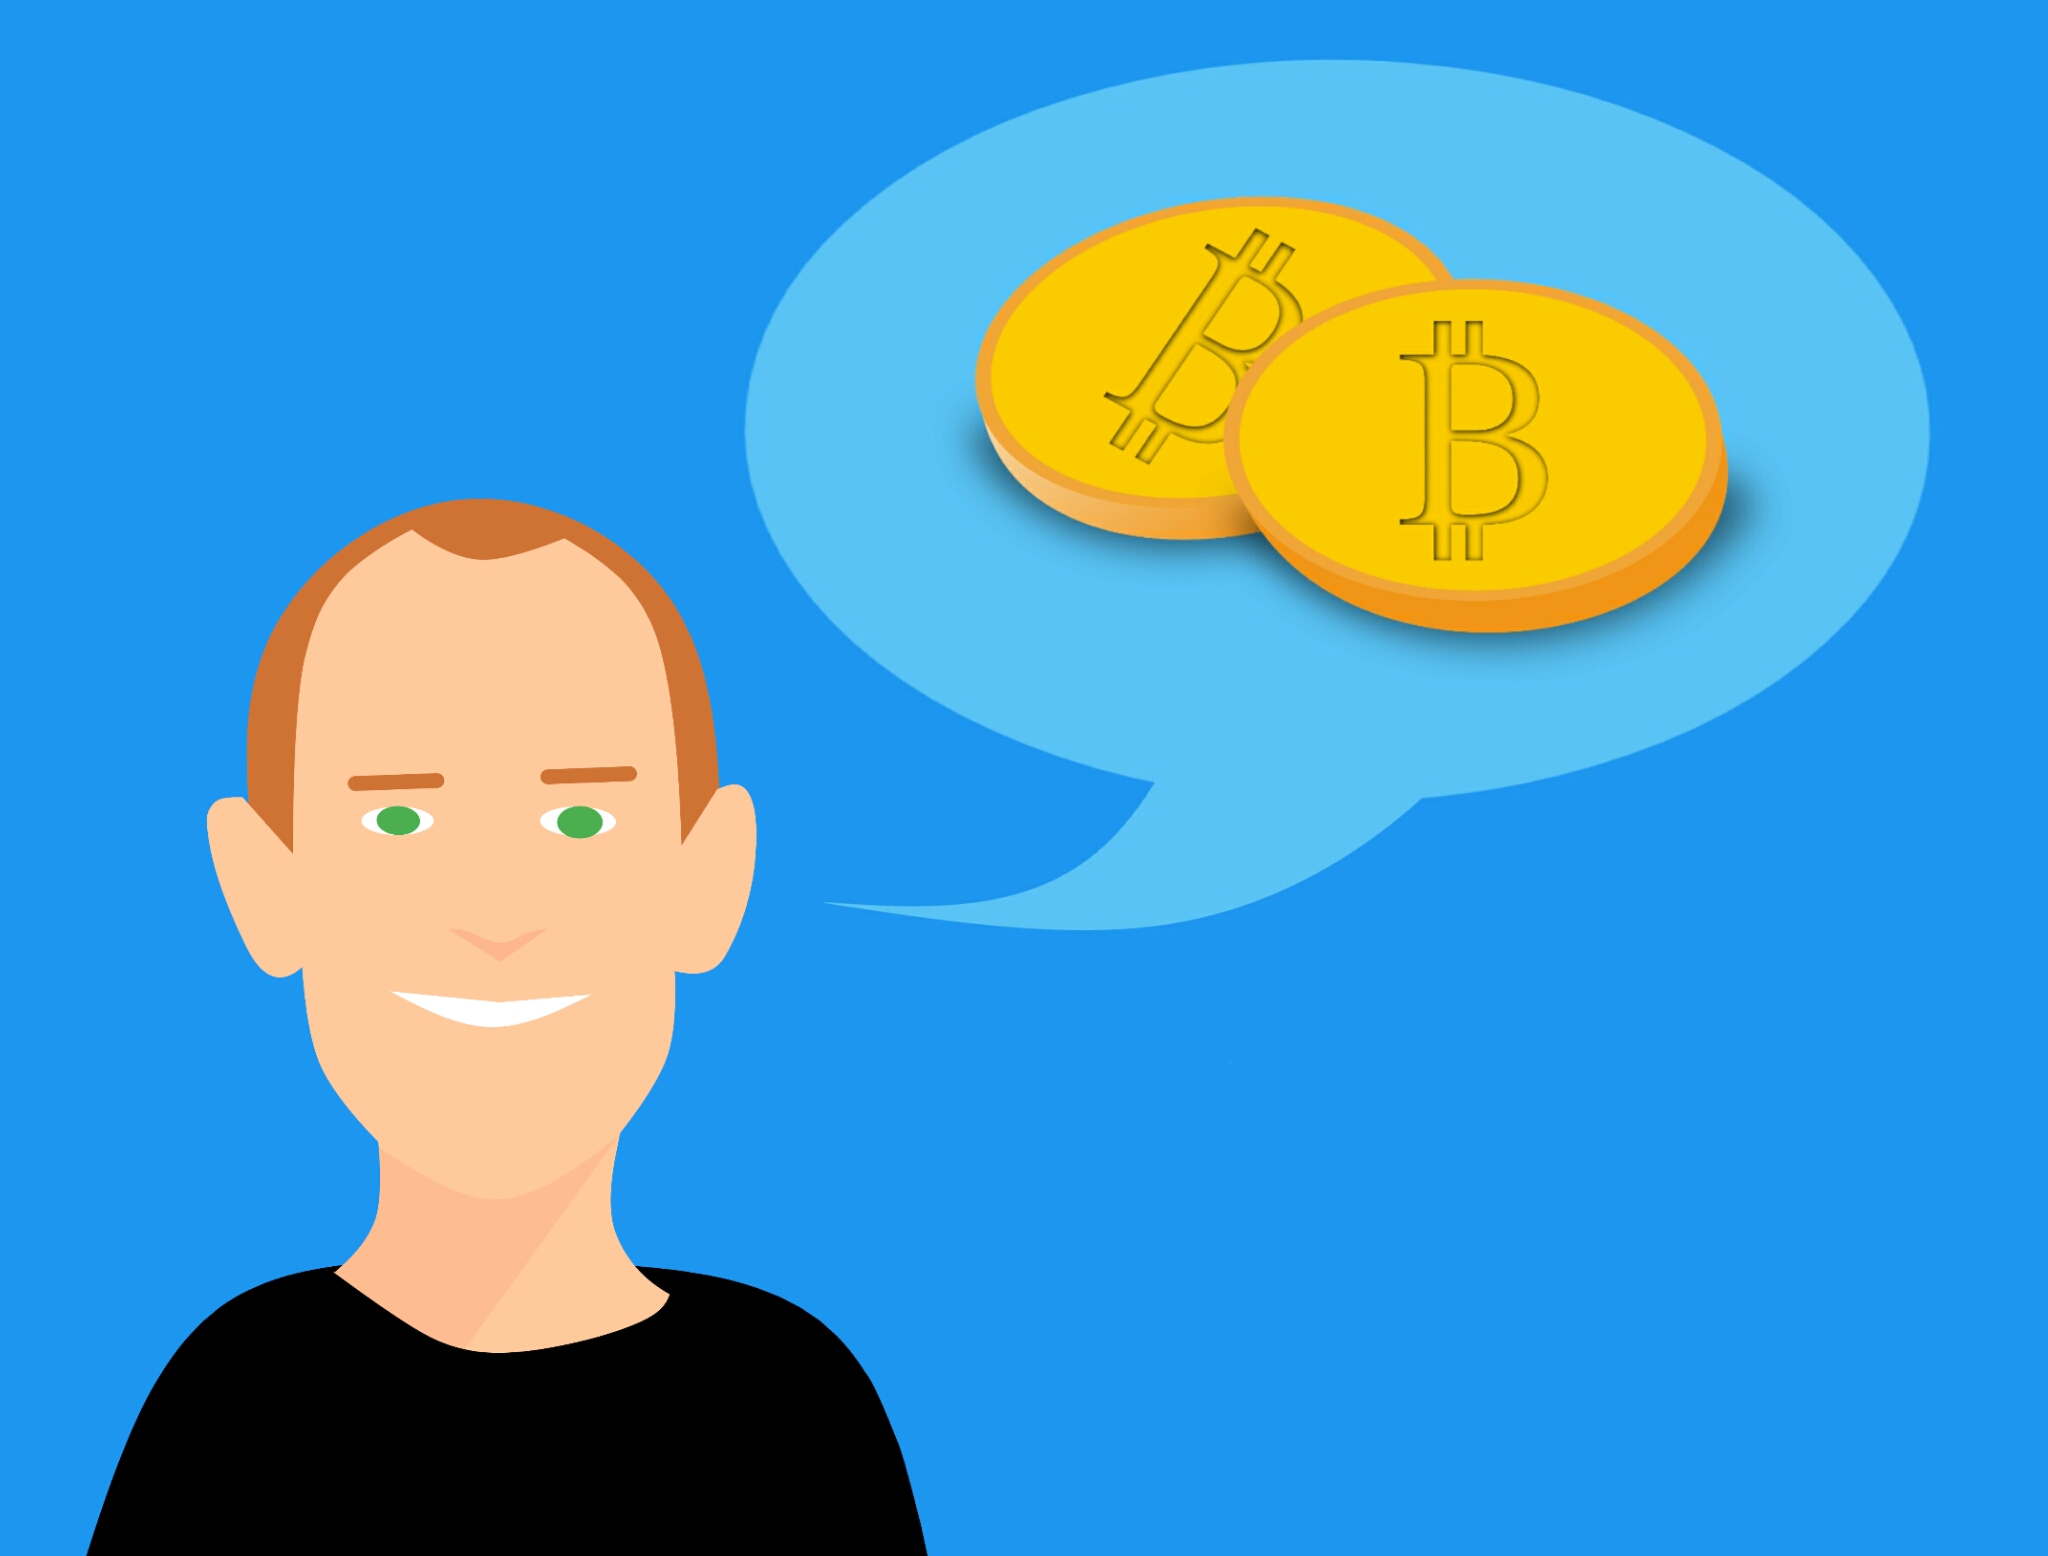
man, blue, face, facial expression, cartoon, smile, yellow, nose, head, human behavior, male, orange, forehead, cheek, emotion, boy, child, sky, communication, happiness, mouth, hand, conversation, illustration, finger, toddler, font, computer wallpaper, clip art, fun, ear, sign language, thumb